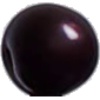
Label: Cherry Wax Black 1